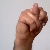
The image shows a hand gesture representing the letter 'N' in Indian Sign Language.